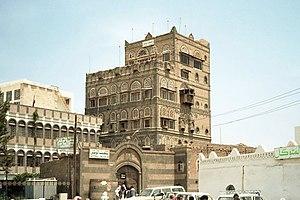
Musée de Sanaa, Yémen
Le Yémen, en forme longue la république du Yémen, est un pays arabe situé à la pointe sud-ouest de la péninsule d'Arabie. Il possède une frontière terrestre avec l’Arabie saoudite au nord et avec Oman au nord-est, et une frontière maritime avec Djibouti et l'Érythrée à l'Ouest et la Somalie au Sud. Il présente une importante façade maritime sur le golfe d'Aden, une moindre sur la mer Rouge, et contrôle avec Djibouti le détroit de Bab-el-Mandeb qui mène vers le canal de Suez. Sa capitale, Sanaa, se situe dans l'ouest du pays, et son principal port est Aden.